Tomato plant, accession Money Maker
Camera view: horizontal (90 deg, fisheye); turntable rotation: 150 degrees
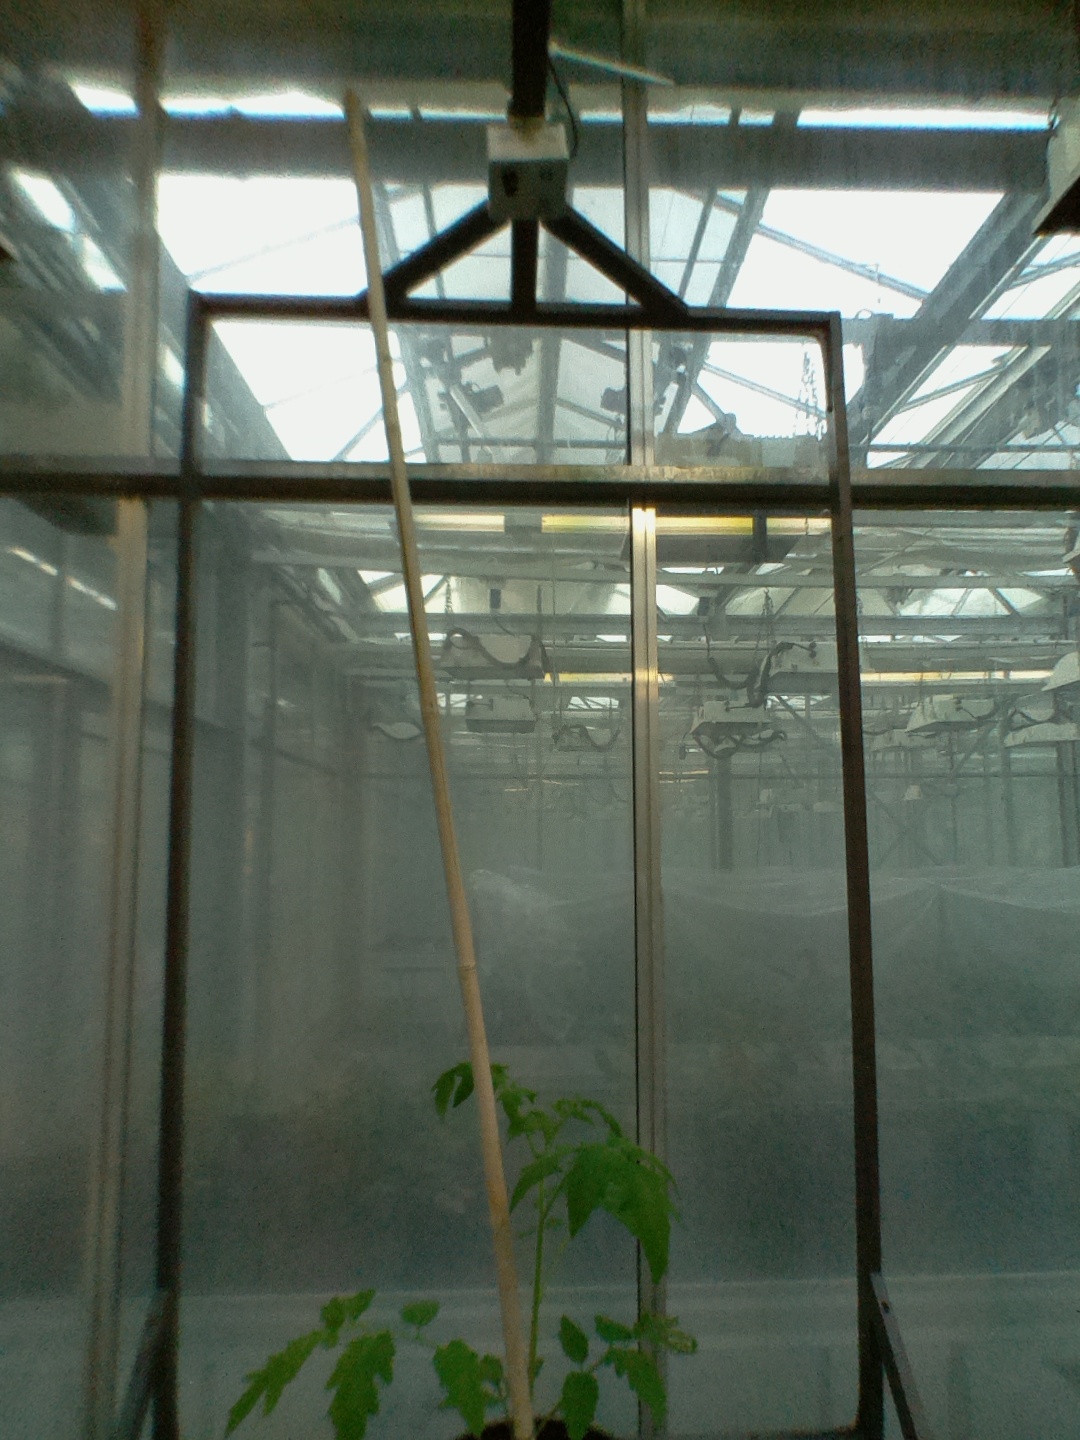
BBCH growth stage 13: 6 of true leaves visible